1991 College Baseball All-America Team

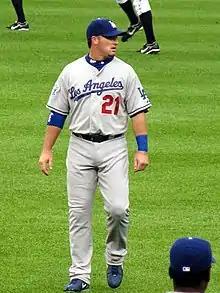
A Caucasian male wearing a baseball uniform with the number 21 and the word Los Angeles in cursive is walking forward and looking to his right.

This is a list of college baseball players named first team All-Americans for the 1991 NCAA Division I baseball season. In 1991, there were three generally recognized All-America selectors for baseball: the American Baseball Coaches Association, "Baseball America", and the "Collegiate Baseball Newspaper", as "The Sporting News" did not name an All-America team that year. In order to be considered a "consensus" All-American, a player must have been selected by at least two of these.